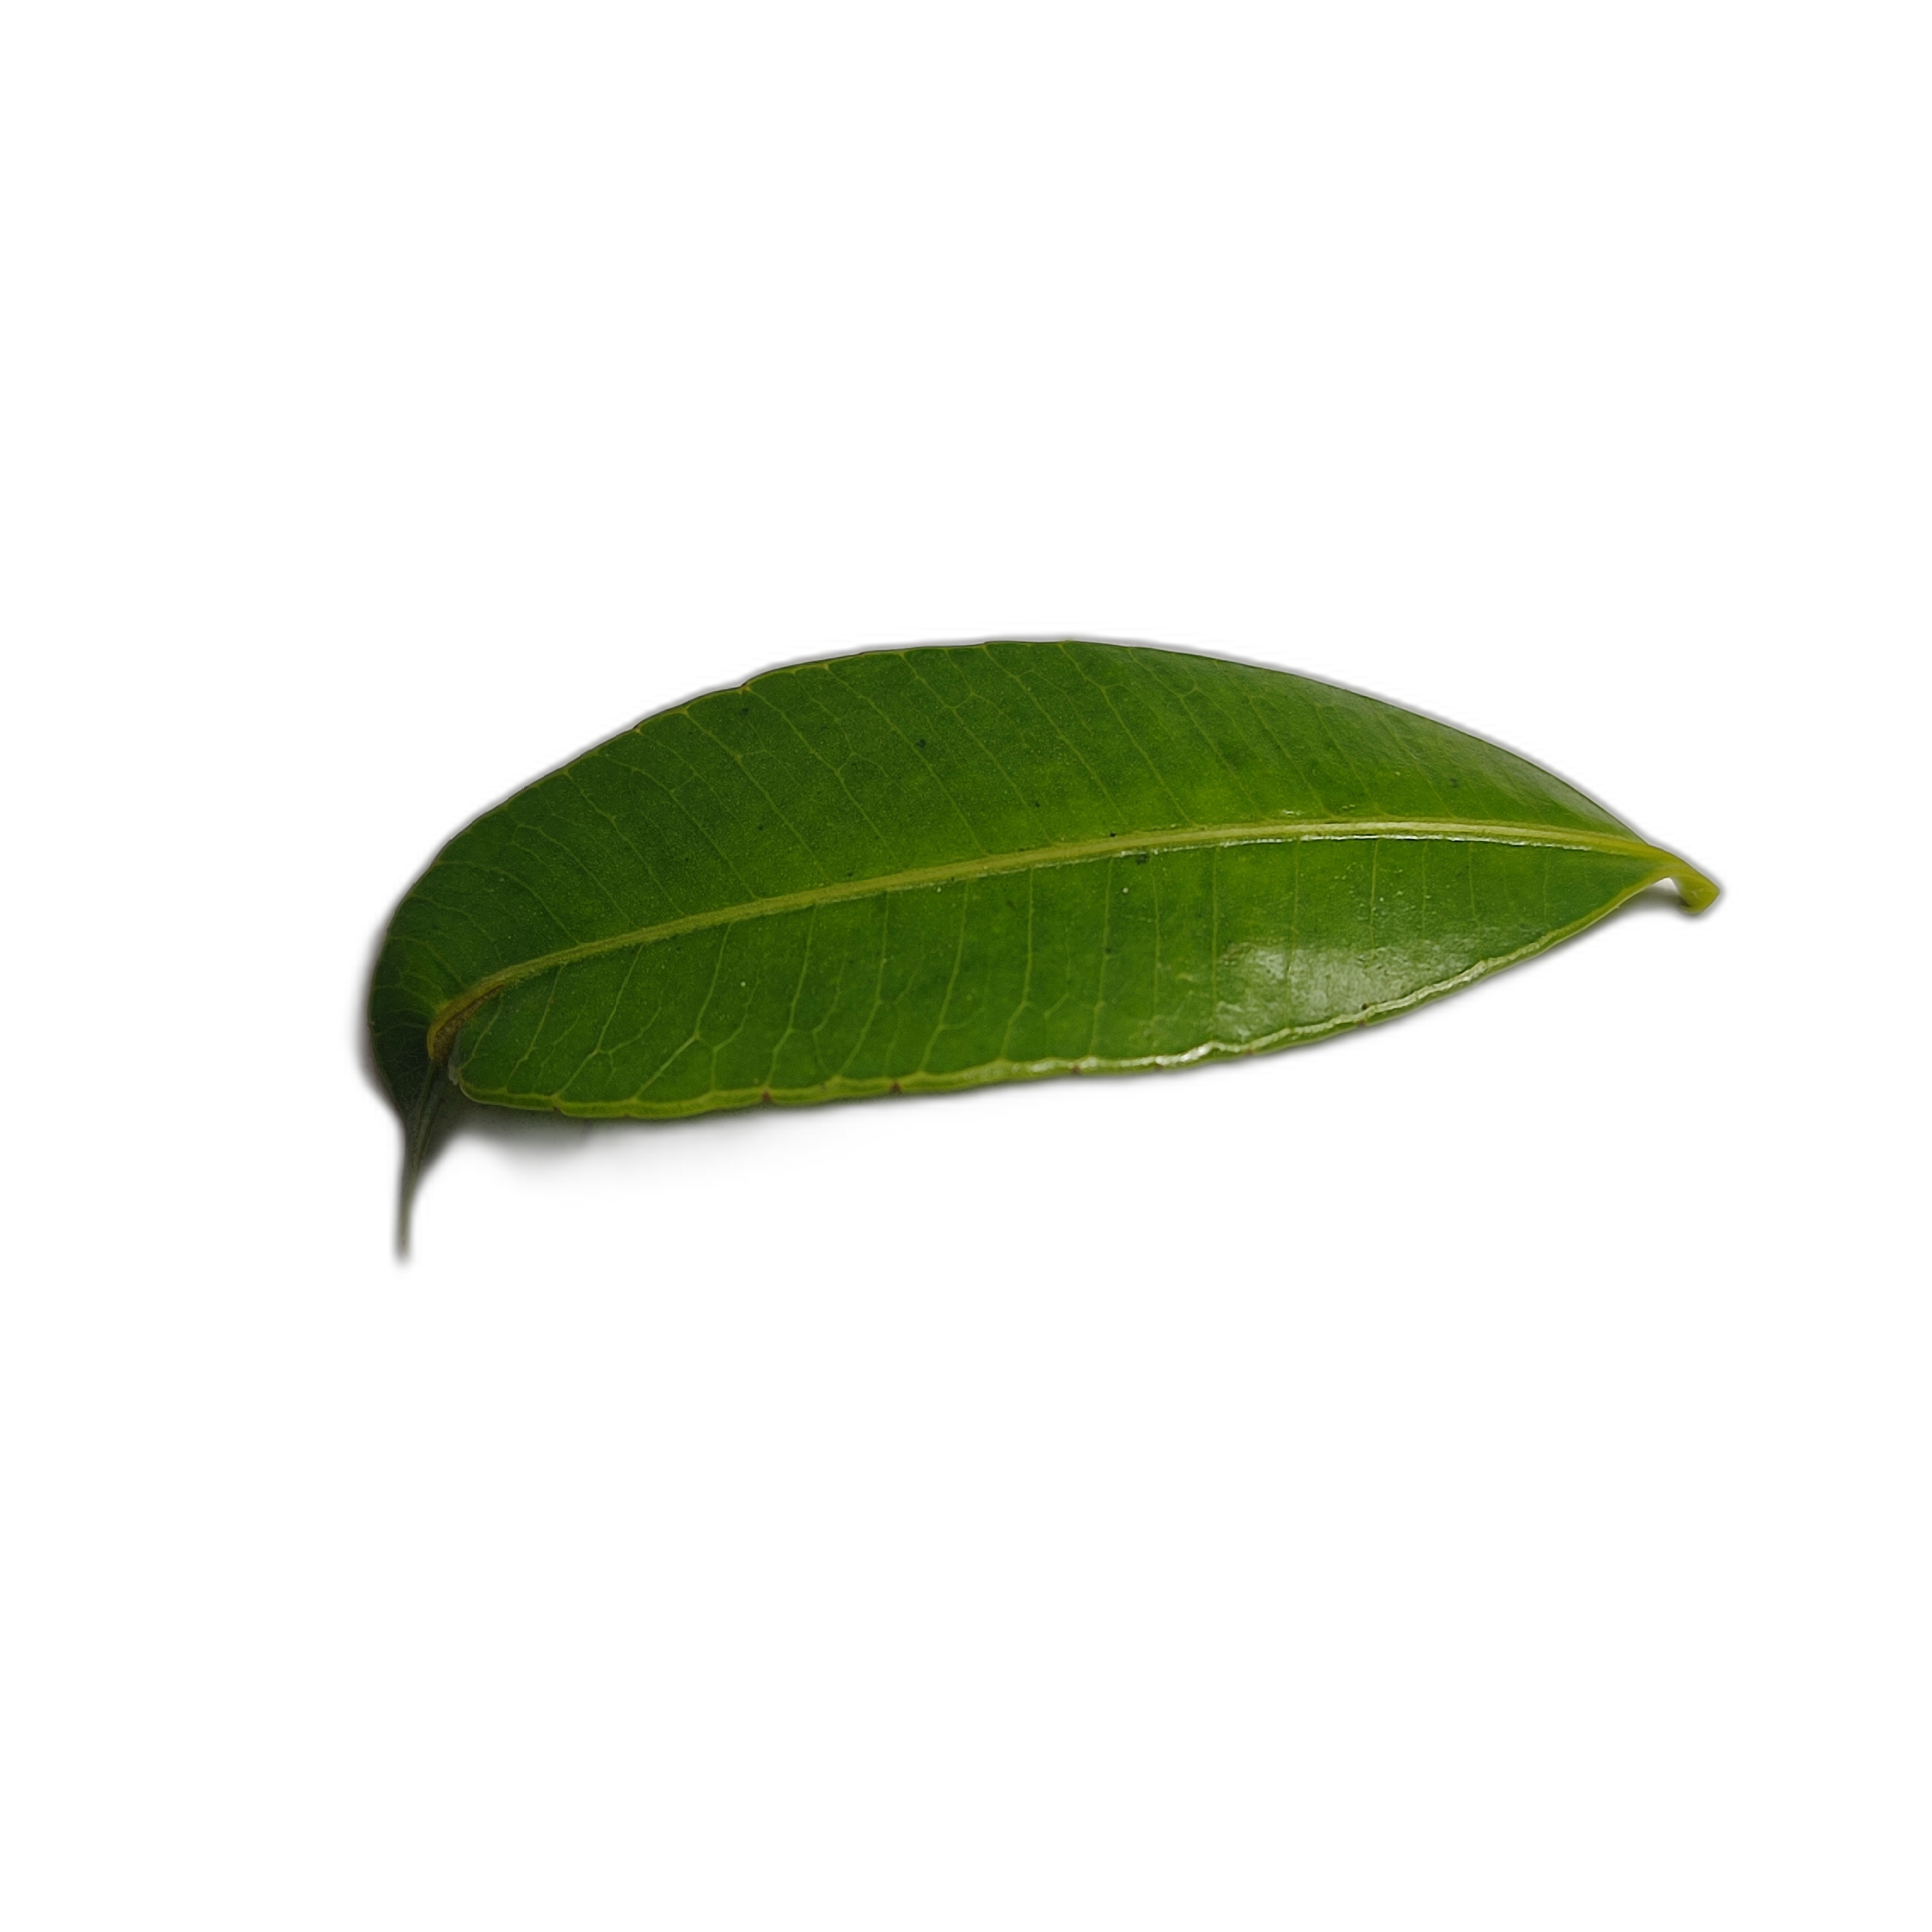
Label: healthy